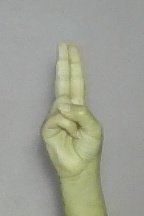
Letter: taa